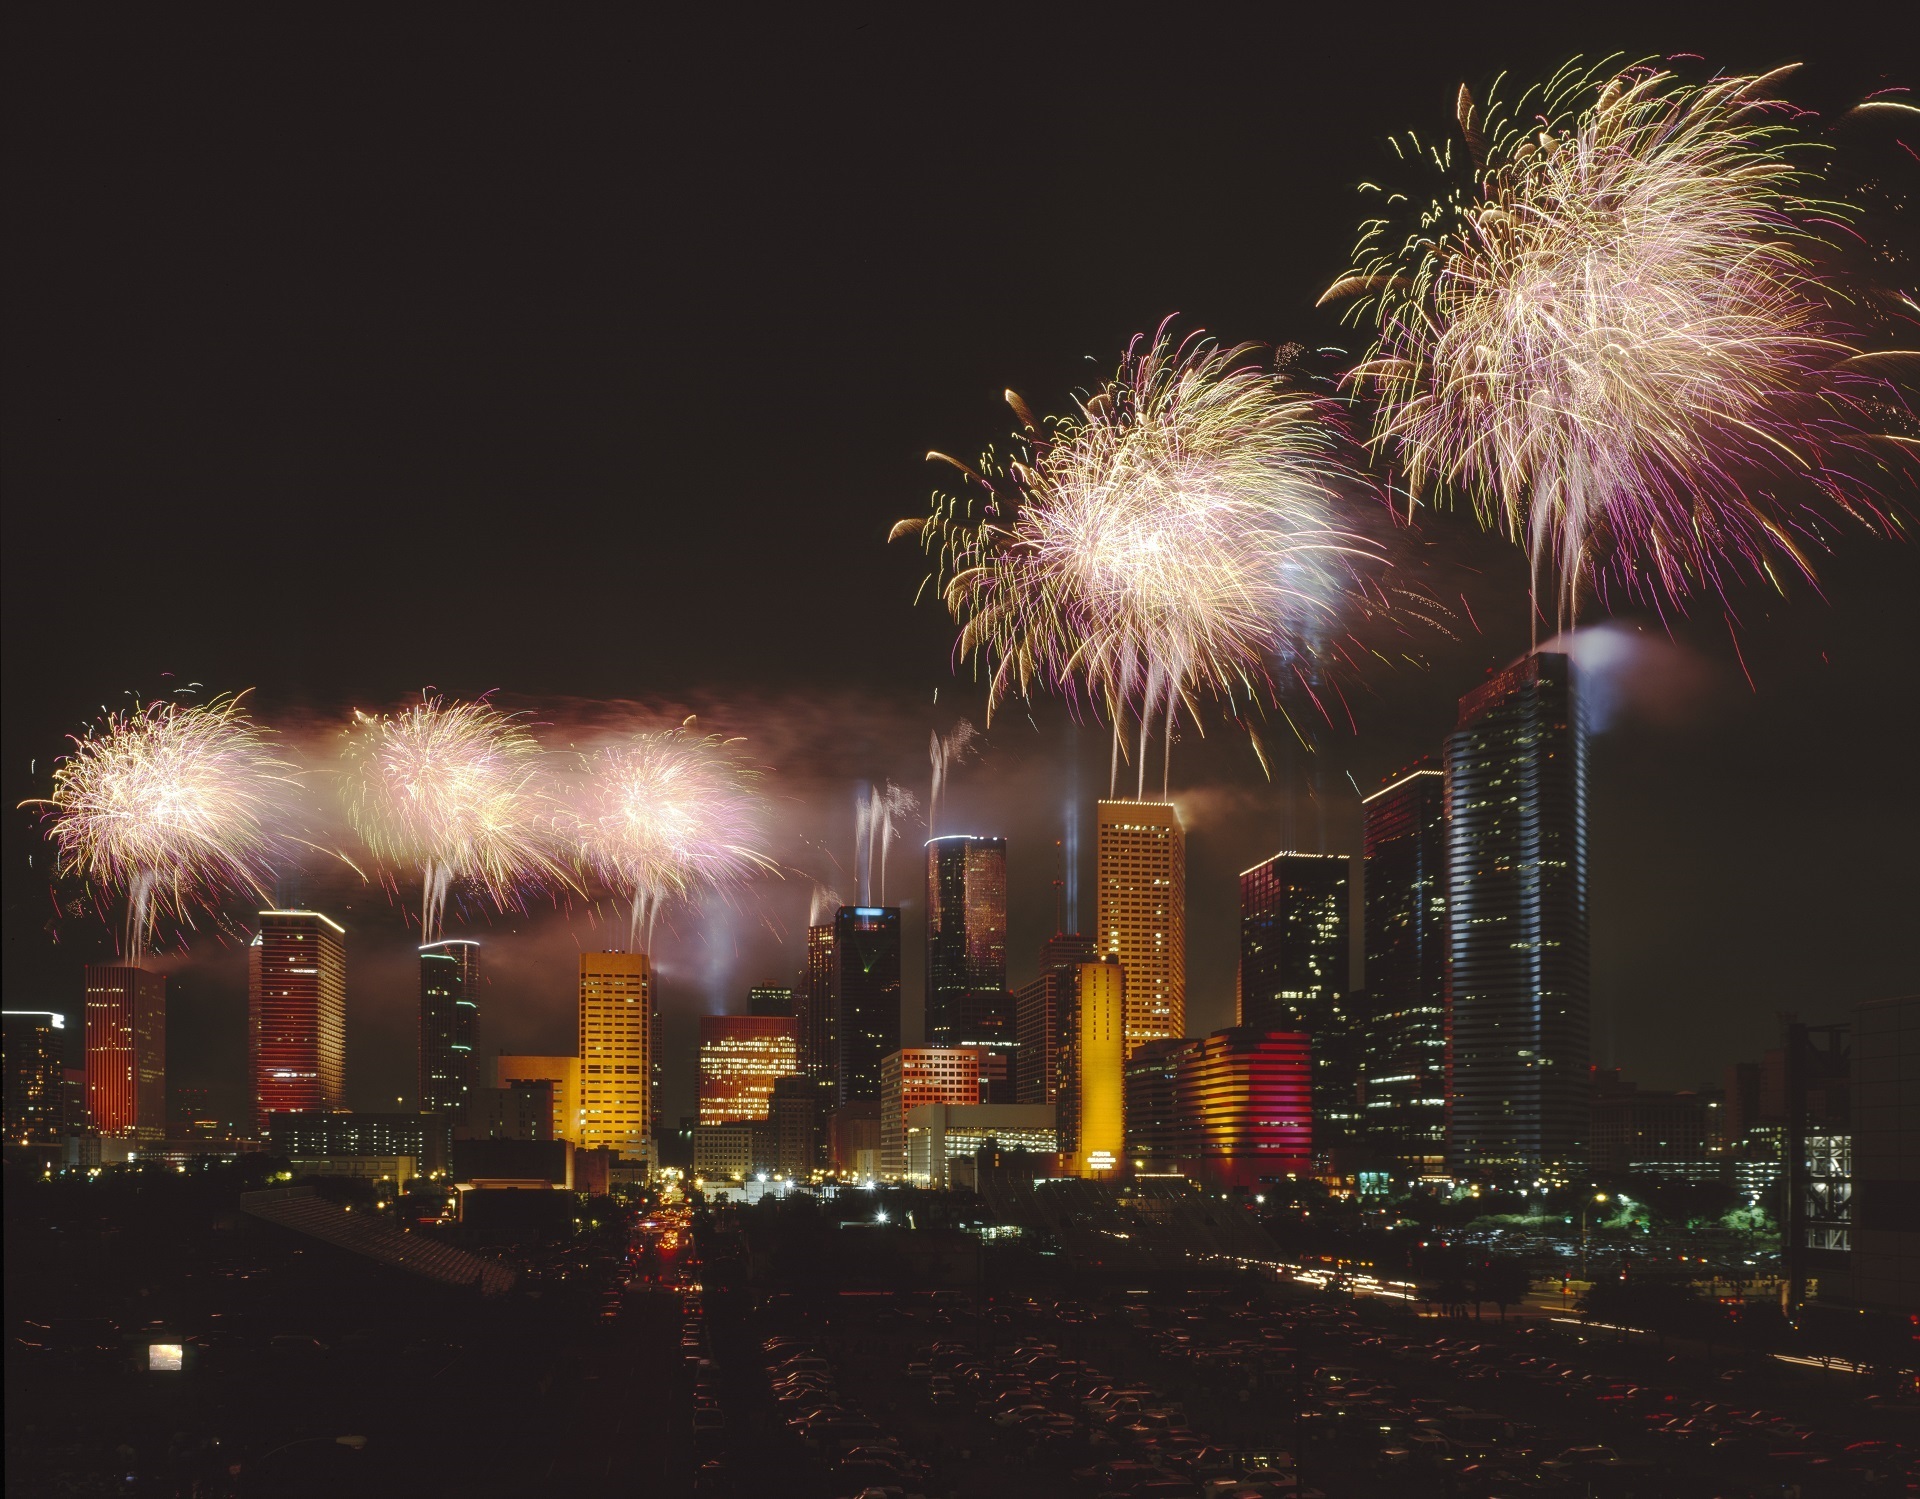
landscape, architecture, skyline, night, city, urban, recreation, celebration, usa, black, colorful, night sky, explosion, festive, lights, fireworks, buildings, party, event, texas, illumination, houston, new year's eve, outdoor recreation